Harry Albro Williamson

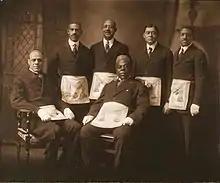
Harry A. Williamson (standing, far right) and five fellow members of the Carthaginian Lodge no. 47

Henry 'Harry' Albro Williamson (October 25, 1875 - January 3, 1965) was a postal worker and a prolific researcher and writer on the subject of Freemasonry.